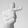
ASL letter: T